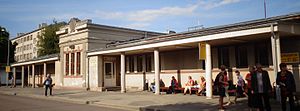
Jelgava / Gallery
Jelgava er en by i det centrale Letland. Byen ligger ca. 41 kilometer sydvest for Riga og har 56.743 indbyggere.